2004 Chilean telethon

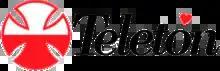
Chilean Telethon's logo

The 2004 Chilean telethon was the 19th Teletón solidarity campaign held in Chile, on 3–4 December 2004.